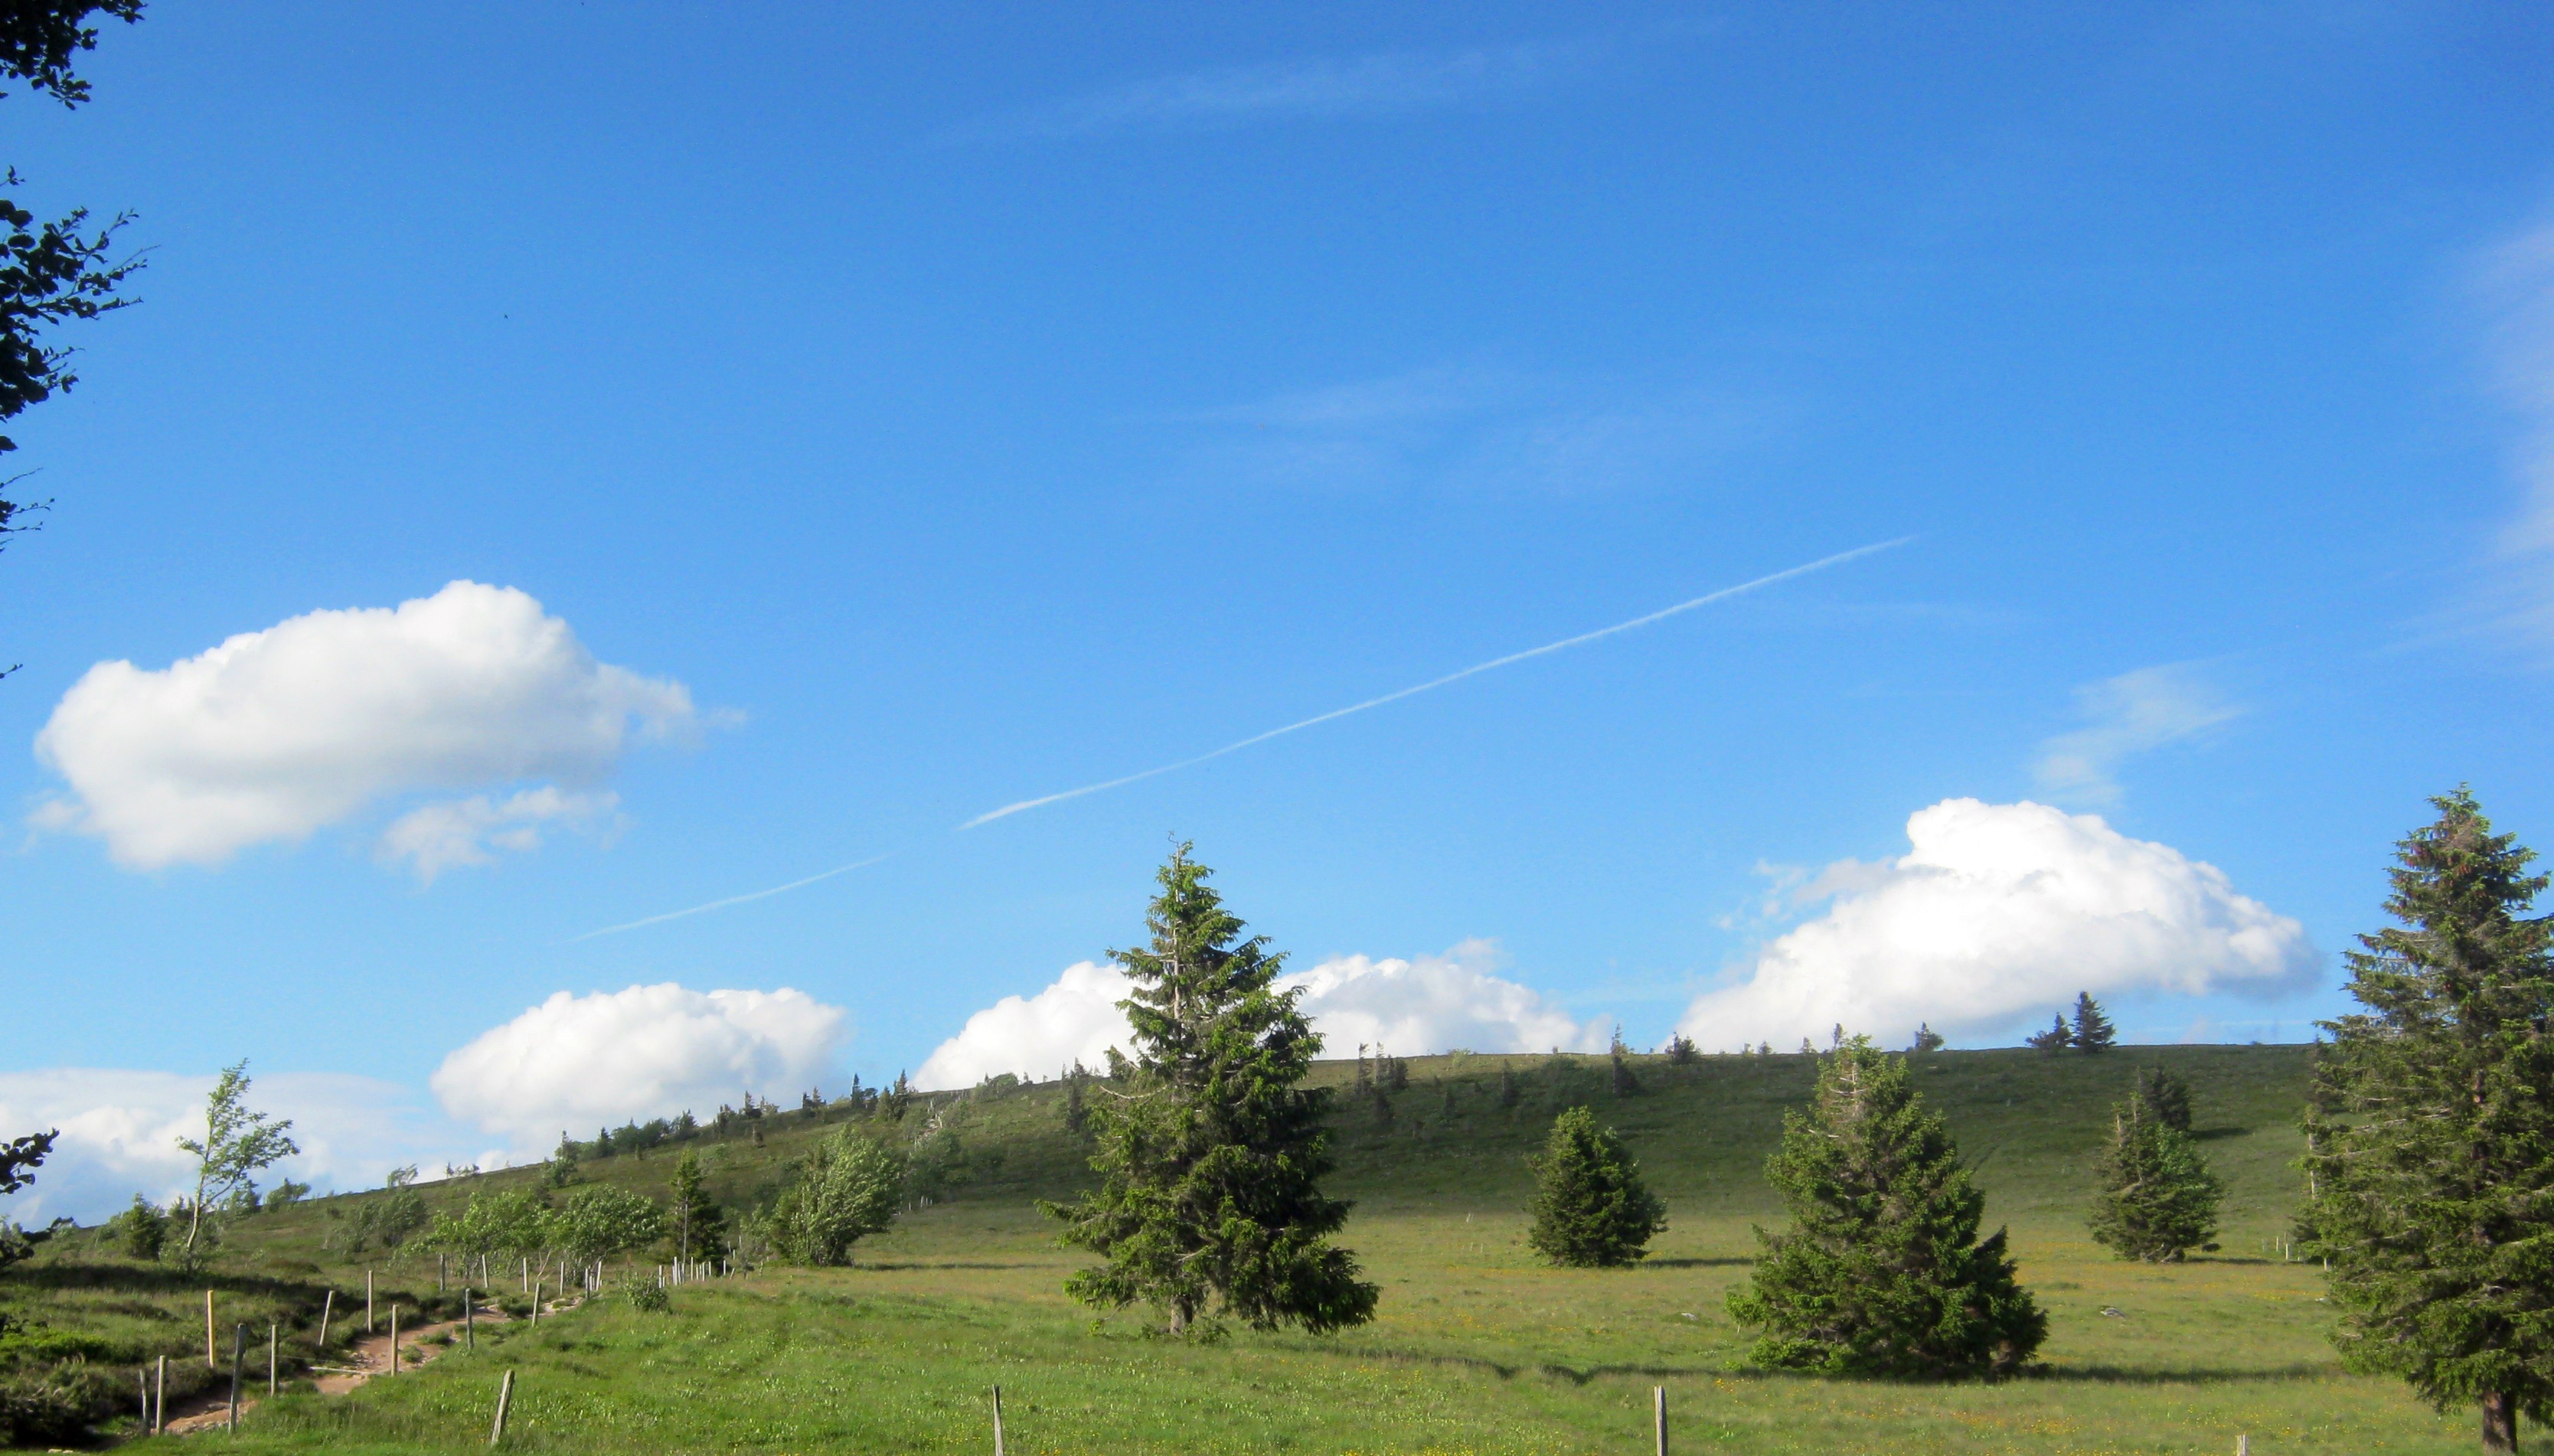
tree, path, mountain, cloud, sky, trail, field, meadow, prairie, hill, mountain range, panorama, pasture, agriculture, ridge, plain, grassland, plateau, ecosystem, vosges, rural area, mountainous landforms, land lot